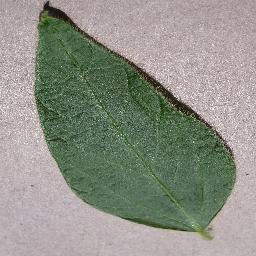
Label: Soybean___healthy